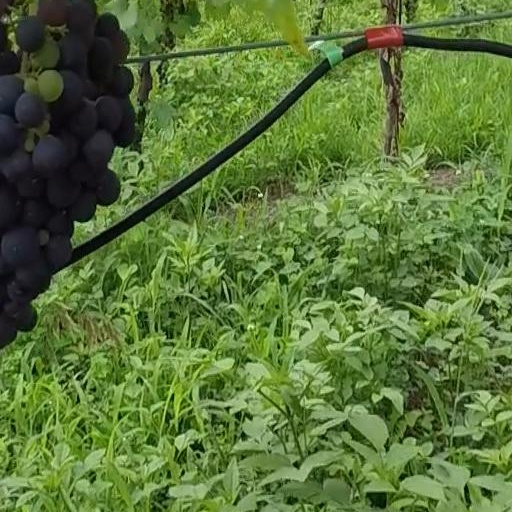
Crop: grape